Pir Panjal Pass

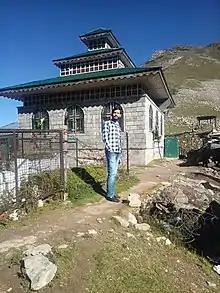
Shrine of Shaikh Ahmed Karim RA

The Pir Panjal Pass appears in Srivara's Rajatarangini as "Panchaladeva" (IAST: "Pāñcāladeva"), meaning the deity of "Panchala". Panchala is a kingdom mentioned in the Mahabharata in the northwest Uttar Pradesh. Other traditions place the Mahabharata regions in western Punjab and southern Kashmir. Scholar Dineshchandra Sircar has analysed the geography described in the "Shakti‐sangama Tantra", where this is indeed the case.